M21 (New York City bus)

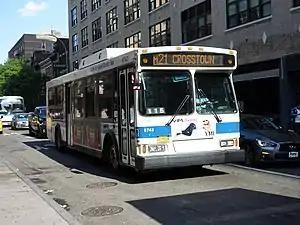
A 2006 Orion VII OG HEV (6743) on the M21 at Houston/Varick Streets in May 2018.

Due to the 2010 budget crisis, the M21 which ran to 29th Street via Avenue C and weekend service was discontinued on June 27, 2010, in conjunction with an extension to its current terminus at Grand Street and FDR Drive. Weekend service was restored on January 6, 2013. On January 3, 2022, the M21 had its western terminus during PM rush hours truncated to 6th Avenue due to rush hour traffic on Varick Street approaching the Holland Tunnel.